Traditional Korean rhythm

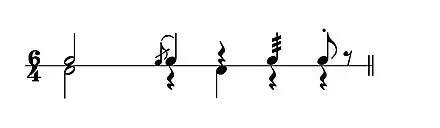

‘Semachi’ means ‘finish at the third turn’, namely play three times. Its basic rhythm is (덩덩덕쿵덕). Semachi jangdan is a bit fast; three beats jangdan. It is divided it one time into three beats so we could play the nine-eight-times jangdan. Music with Semachi Jangdan gives us cheerful and valiant feelings. Semati Jangdan is one of the Jngdan played in pansori and nongak. For example, it's played in Yangsando, Ginbanga-Talyeong, Jindo-Arirang, Bellflower-Talyeong.·